No. 242 Squadron RAF

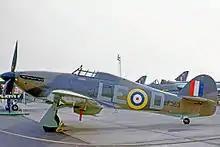
Hawker Hurricane IIC wearing the 'LE' code of 242 Squadron

In May 1940 the squadron moved to RAF Coltishall. Douglas Bader was posted to command the Squadron, as a squadron leader, at the end of June 1940, when the unit was mainly made up of Canadian pilots that had suffered high losses in the Battle of France and had low morale. Despite initial resistance to their new commanding officer, the pilots (including such aces as Willie McKnight) were soon won over by Bader's strong personality and perseverance, especially in cutting through red tape to make the squadron operational again. Aircraft spares and tools had been in very short supply and not available through the usual channels. After appeals to higher authority, ample amounts of aircraft spares and tools were provided. Upon the formation of No. 12 Group RAF, No. 242 Squadron was assigned to the Group while based at RAF Duxford.